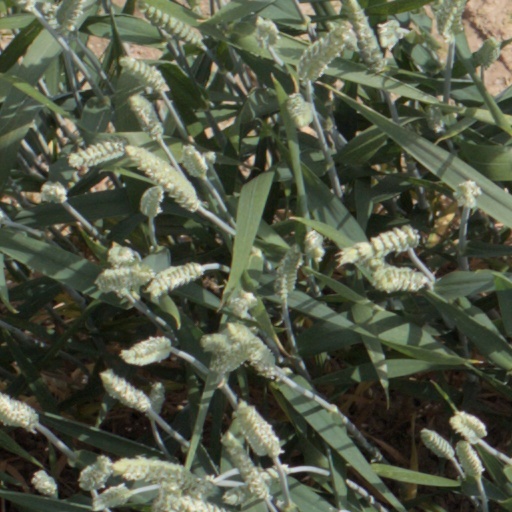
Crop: wheat